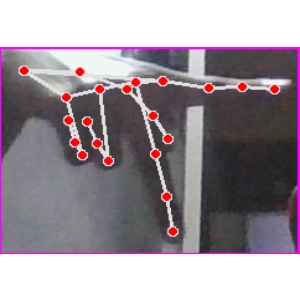
अक्षर: प